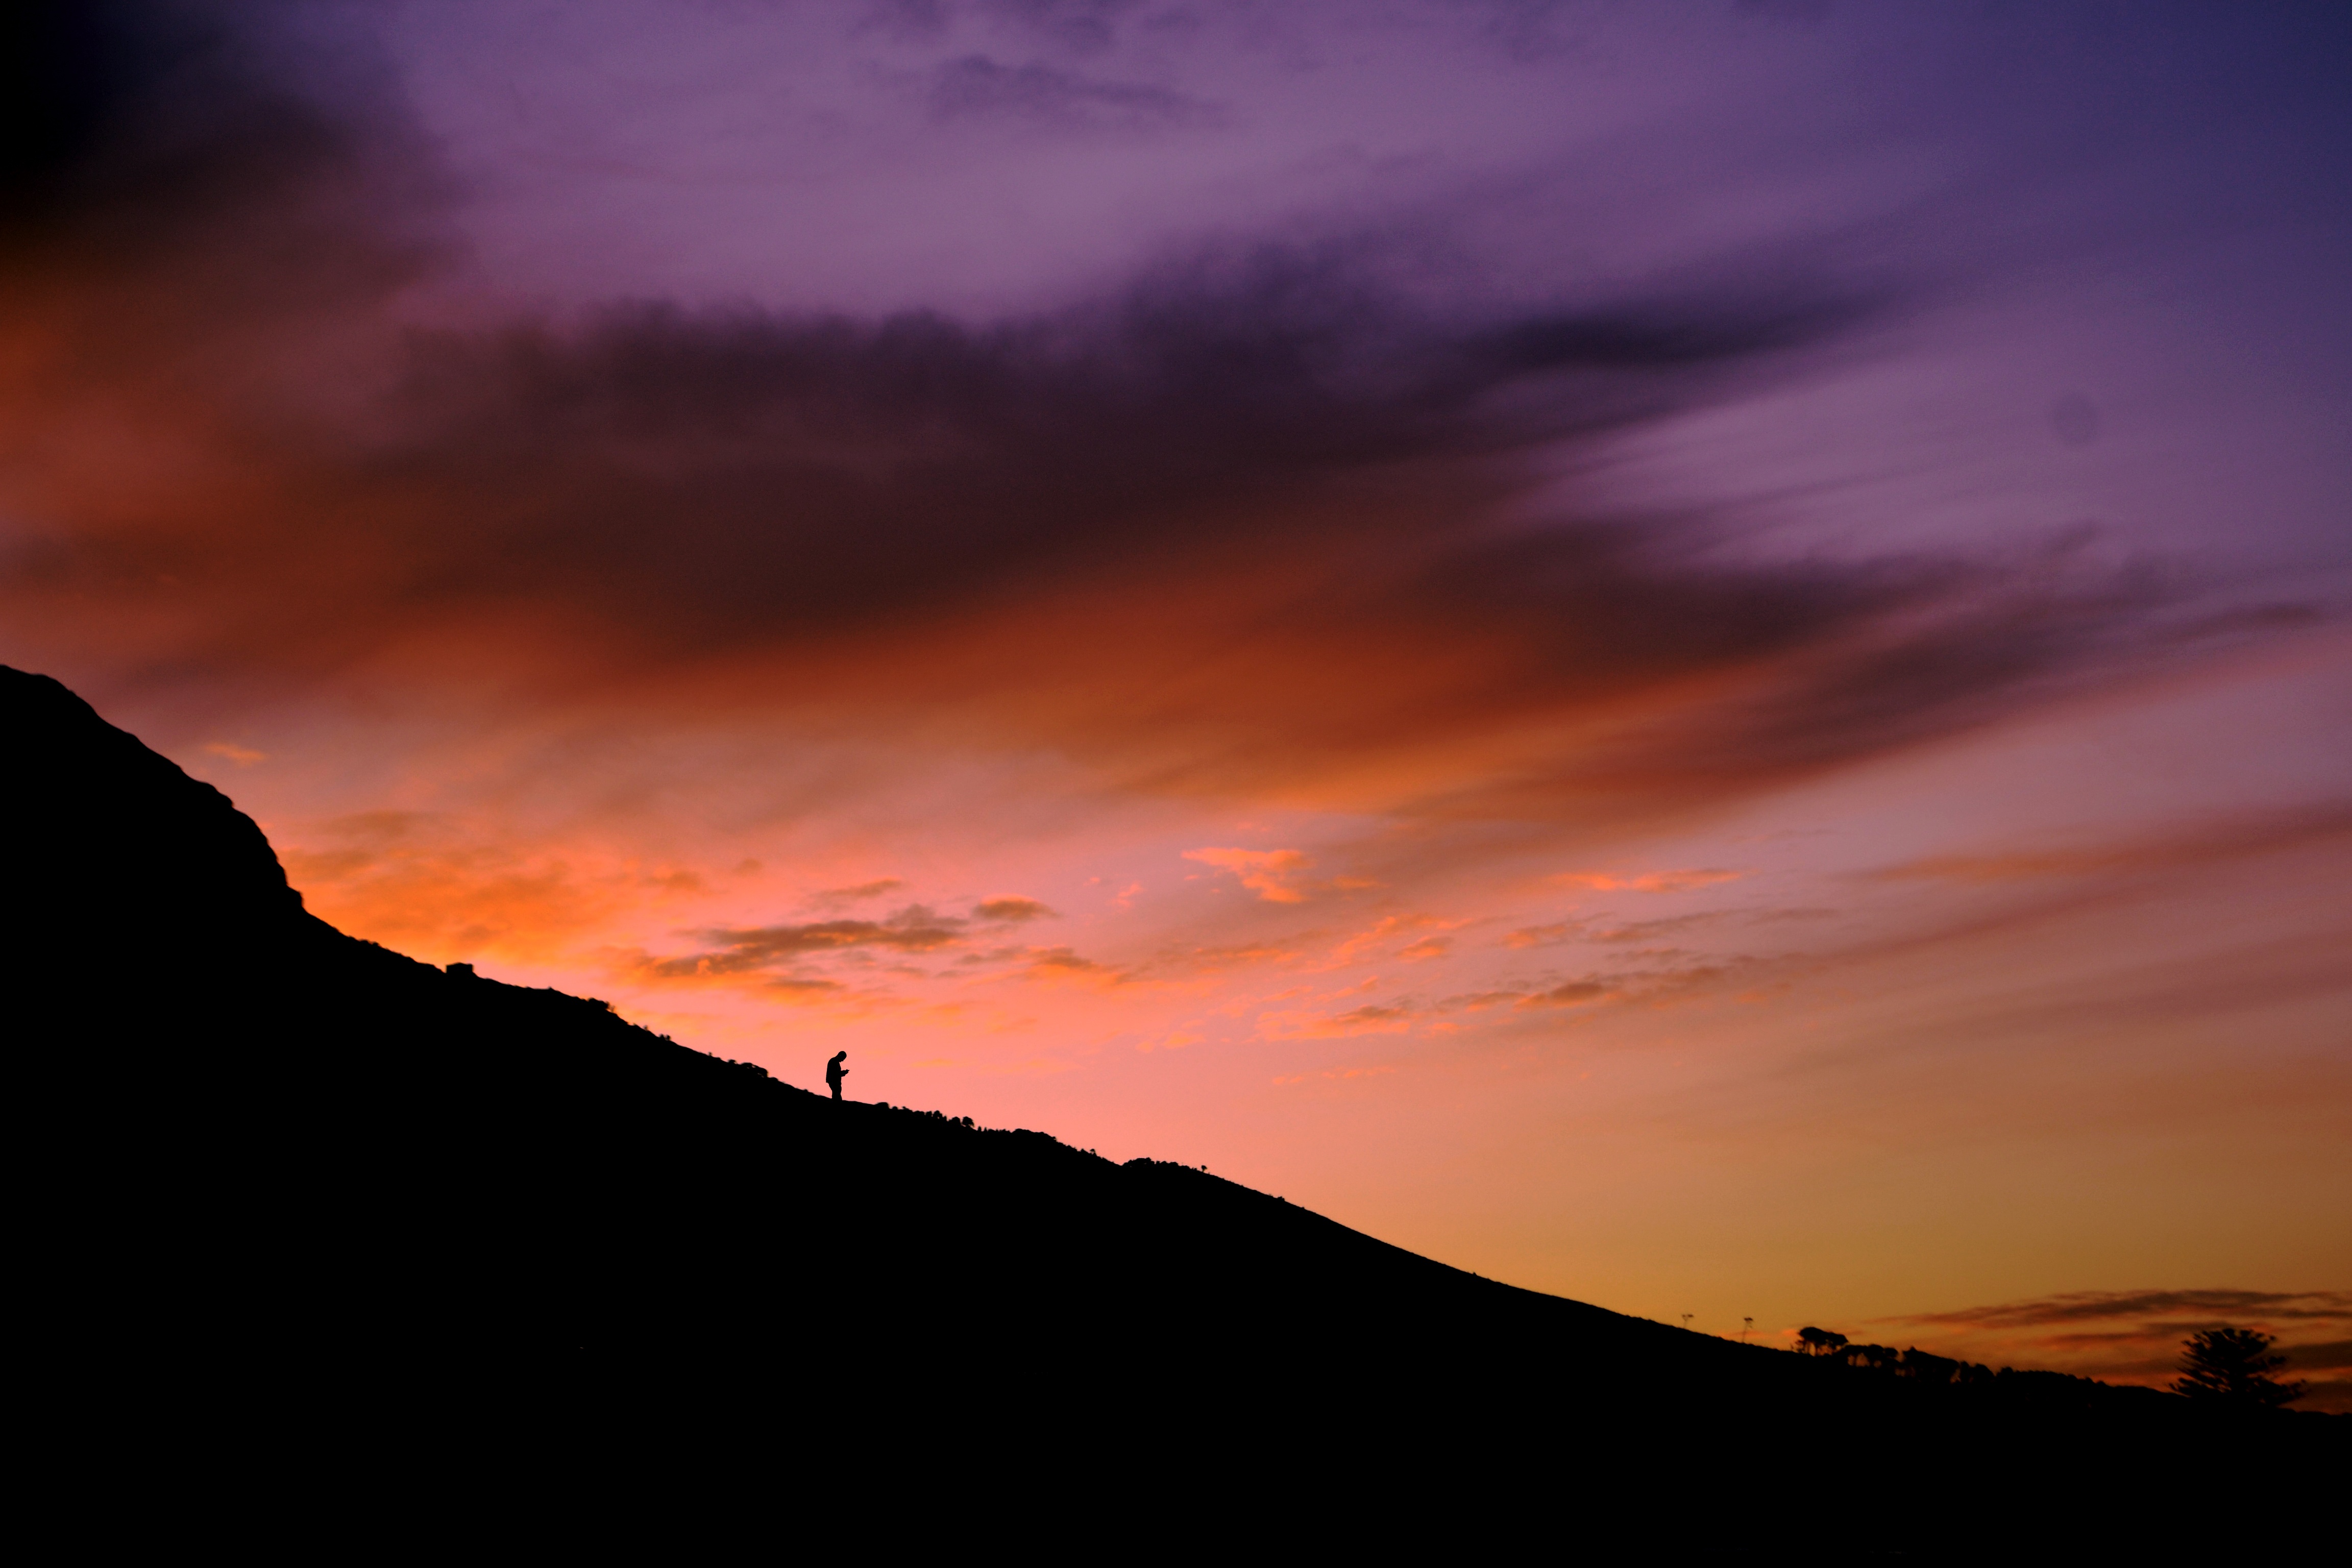
horizon, person, mountain, cloud, sky, sun, sunrise, sunset, sunlight, morning, dawn, atmosphere, dusk, evening, slope, afterglow, red sky at morning